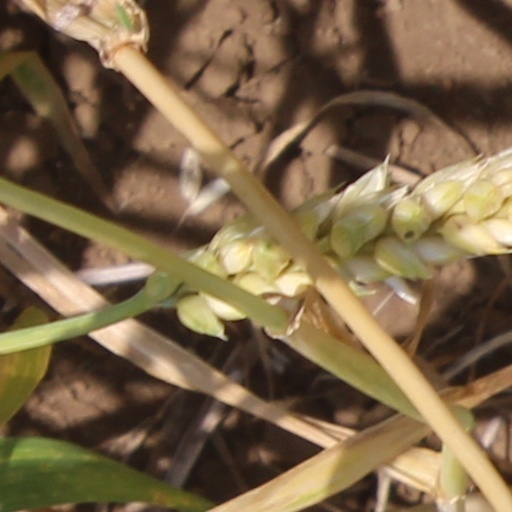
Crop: wheat